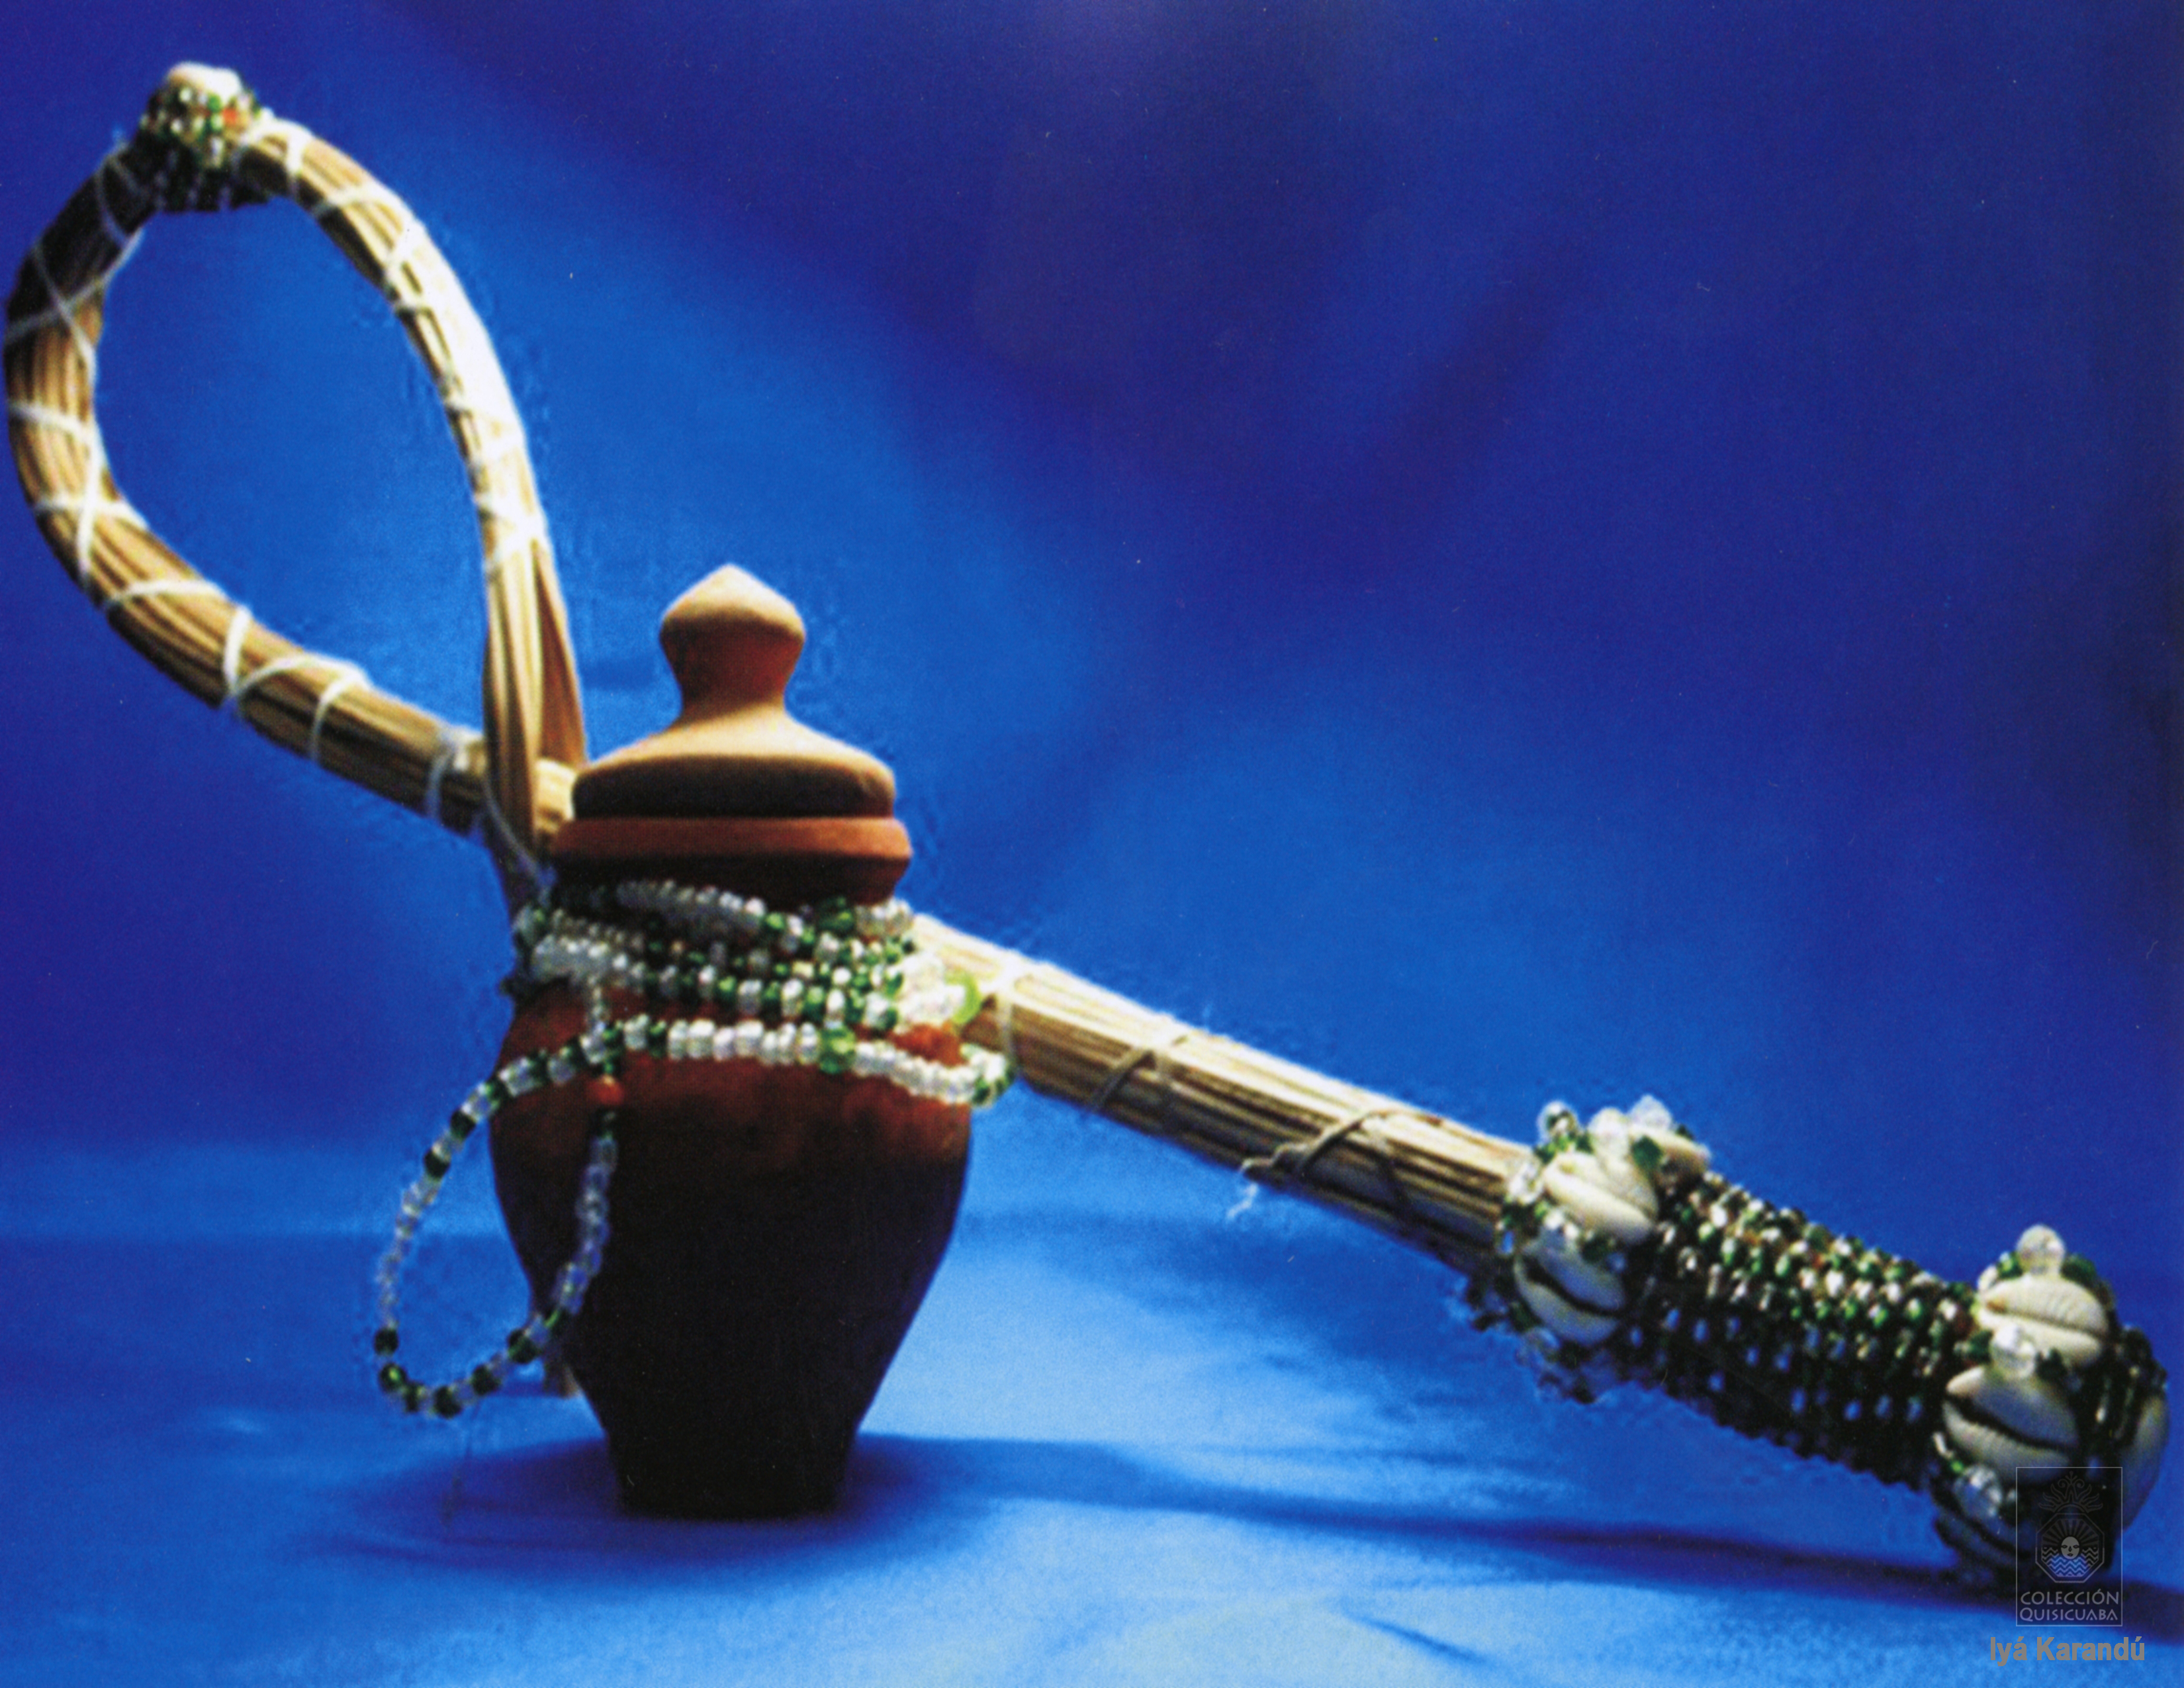
cuba, religion